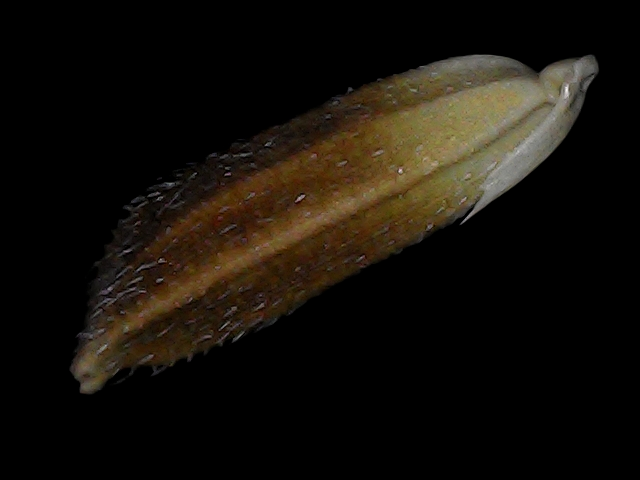
Rice variety: Bd56